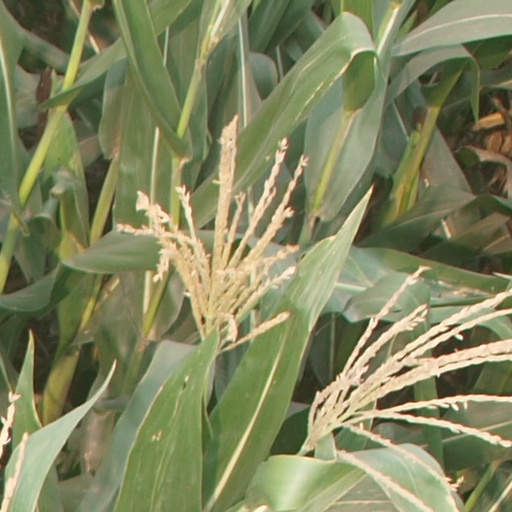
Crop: maize; corn